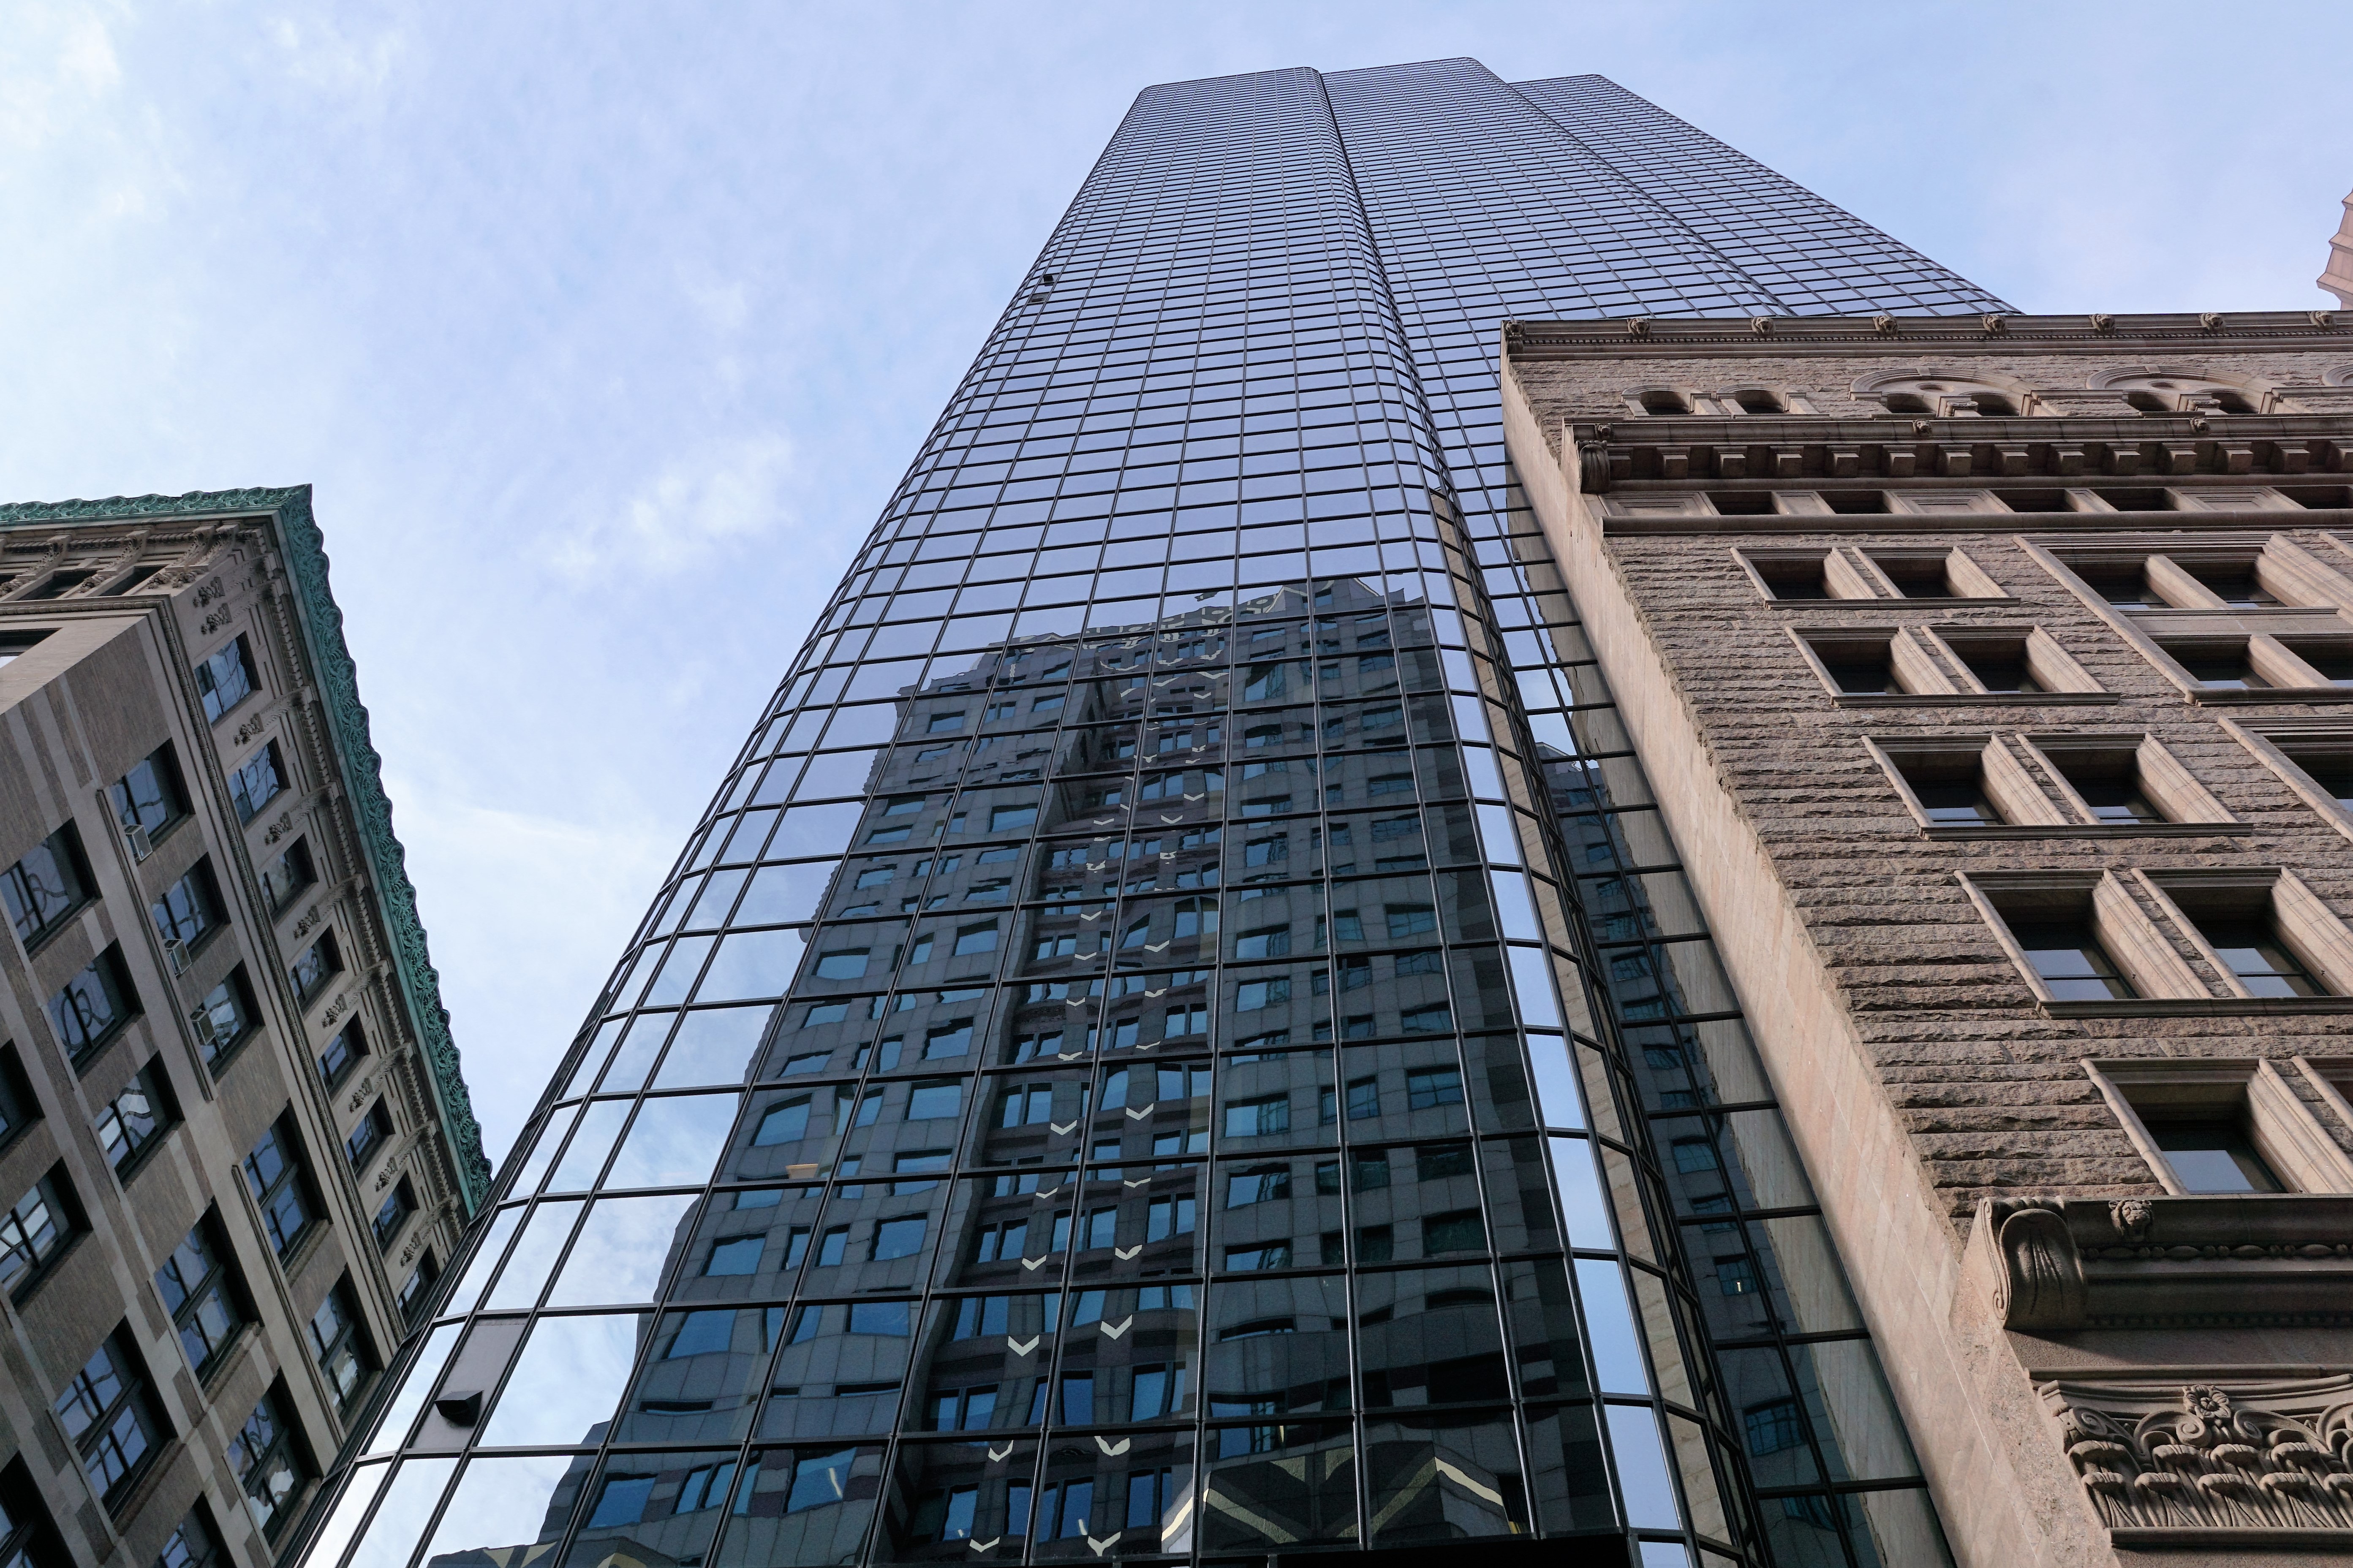
architecture, building, city, skyscraper, cityscape, downtown, tower, usa, america, landmark, facade, tower block, boston, headquarters, metropolis, condominium, neighbourhood, urban area, residential area, human settlement, metropolitan area, brutalist architecture